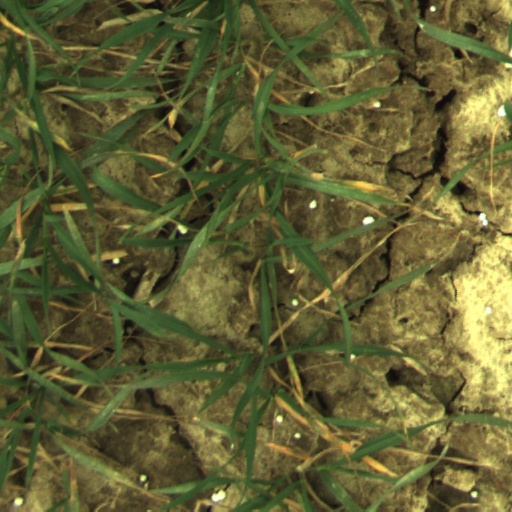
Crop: wheat